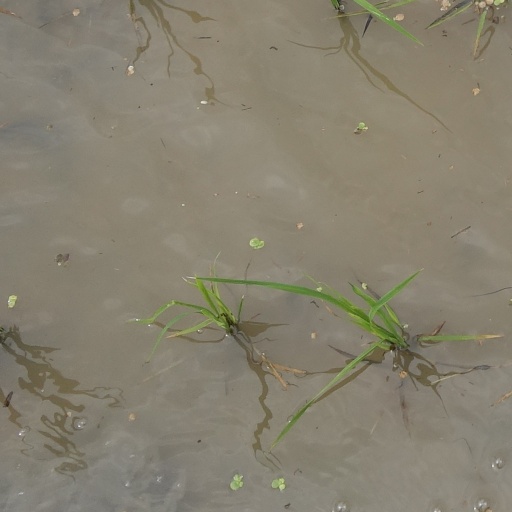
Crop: rice